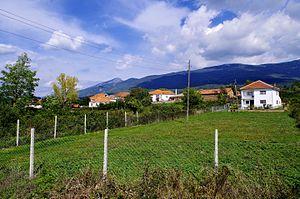
Asamati est un village du sud-est de la Macédoine du Nord, situé dans la municipalité de Resen. Le village comptait 175 habitants en 2002.